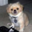
Label: dog